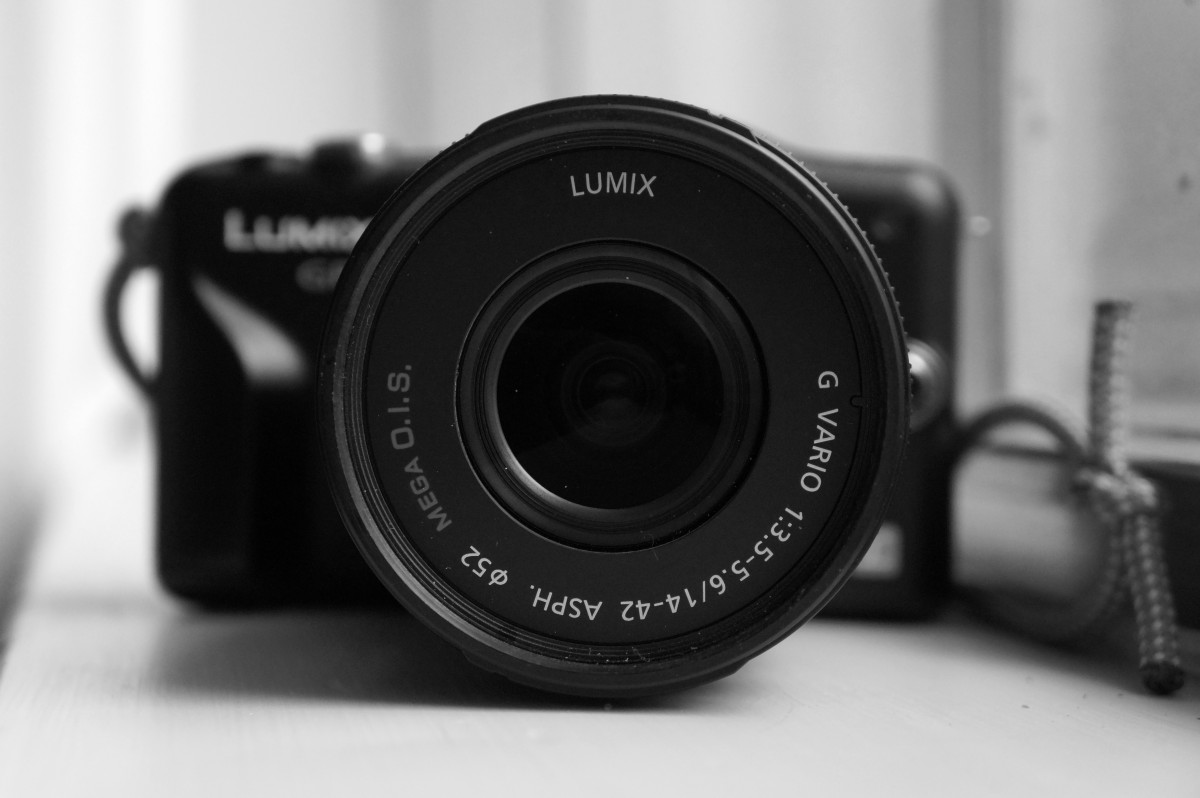
Tags: photographic equipment and black, reflex camera, digital camera, lumix, camera lens, monochrome photography, digital slr, single lens reflex camera, cameras optics